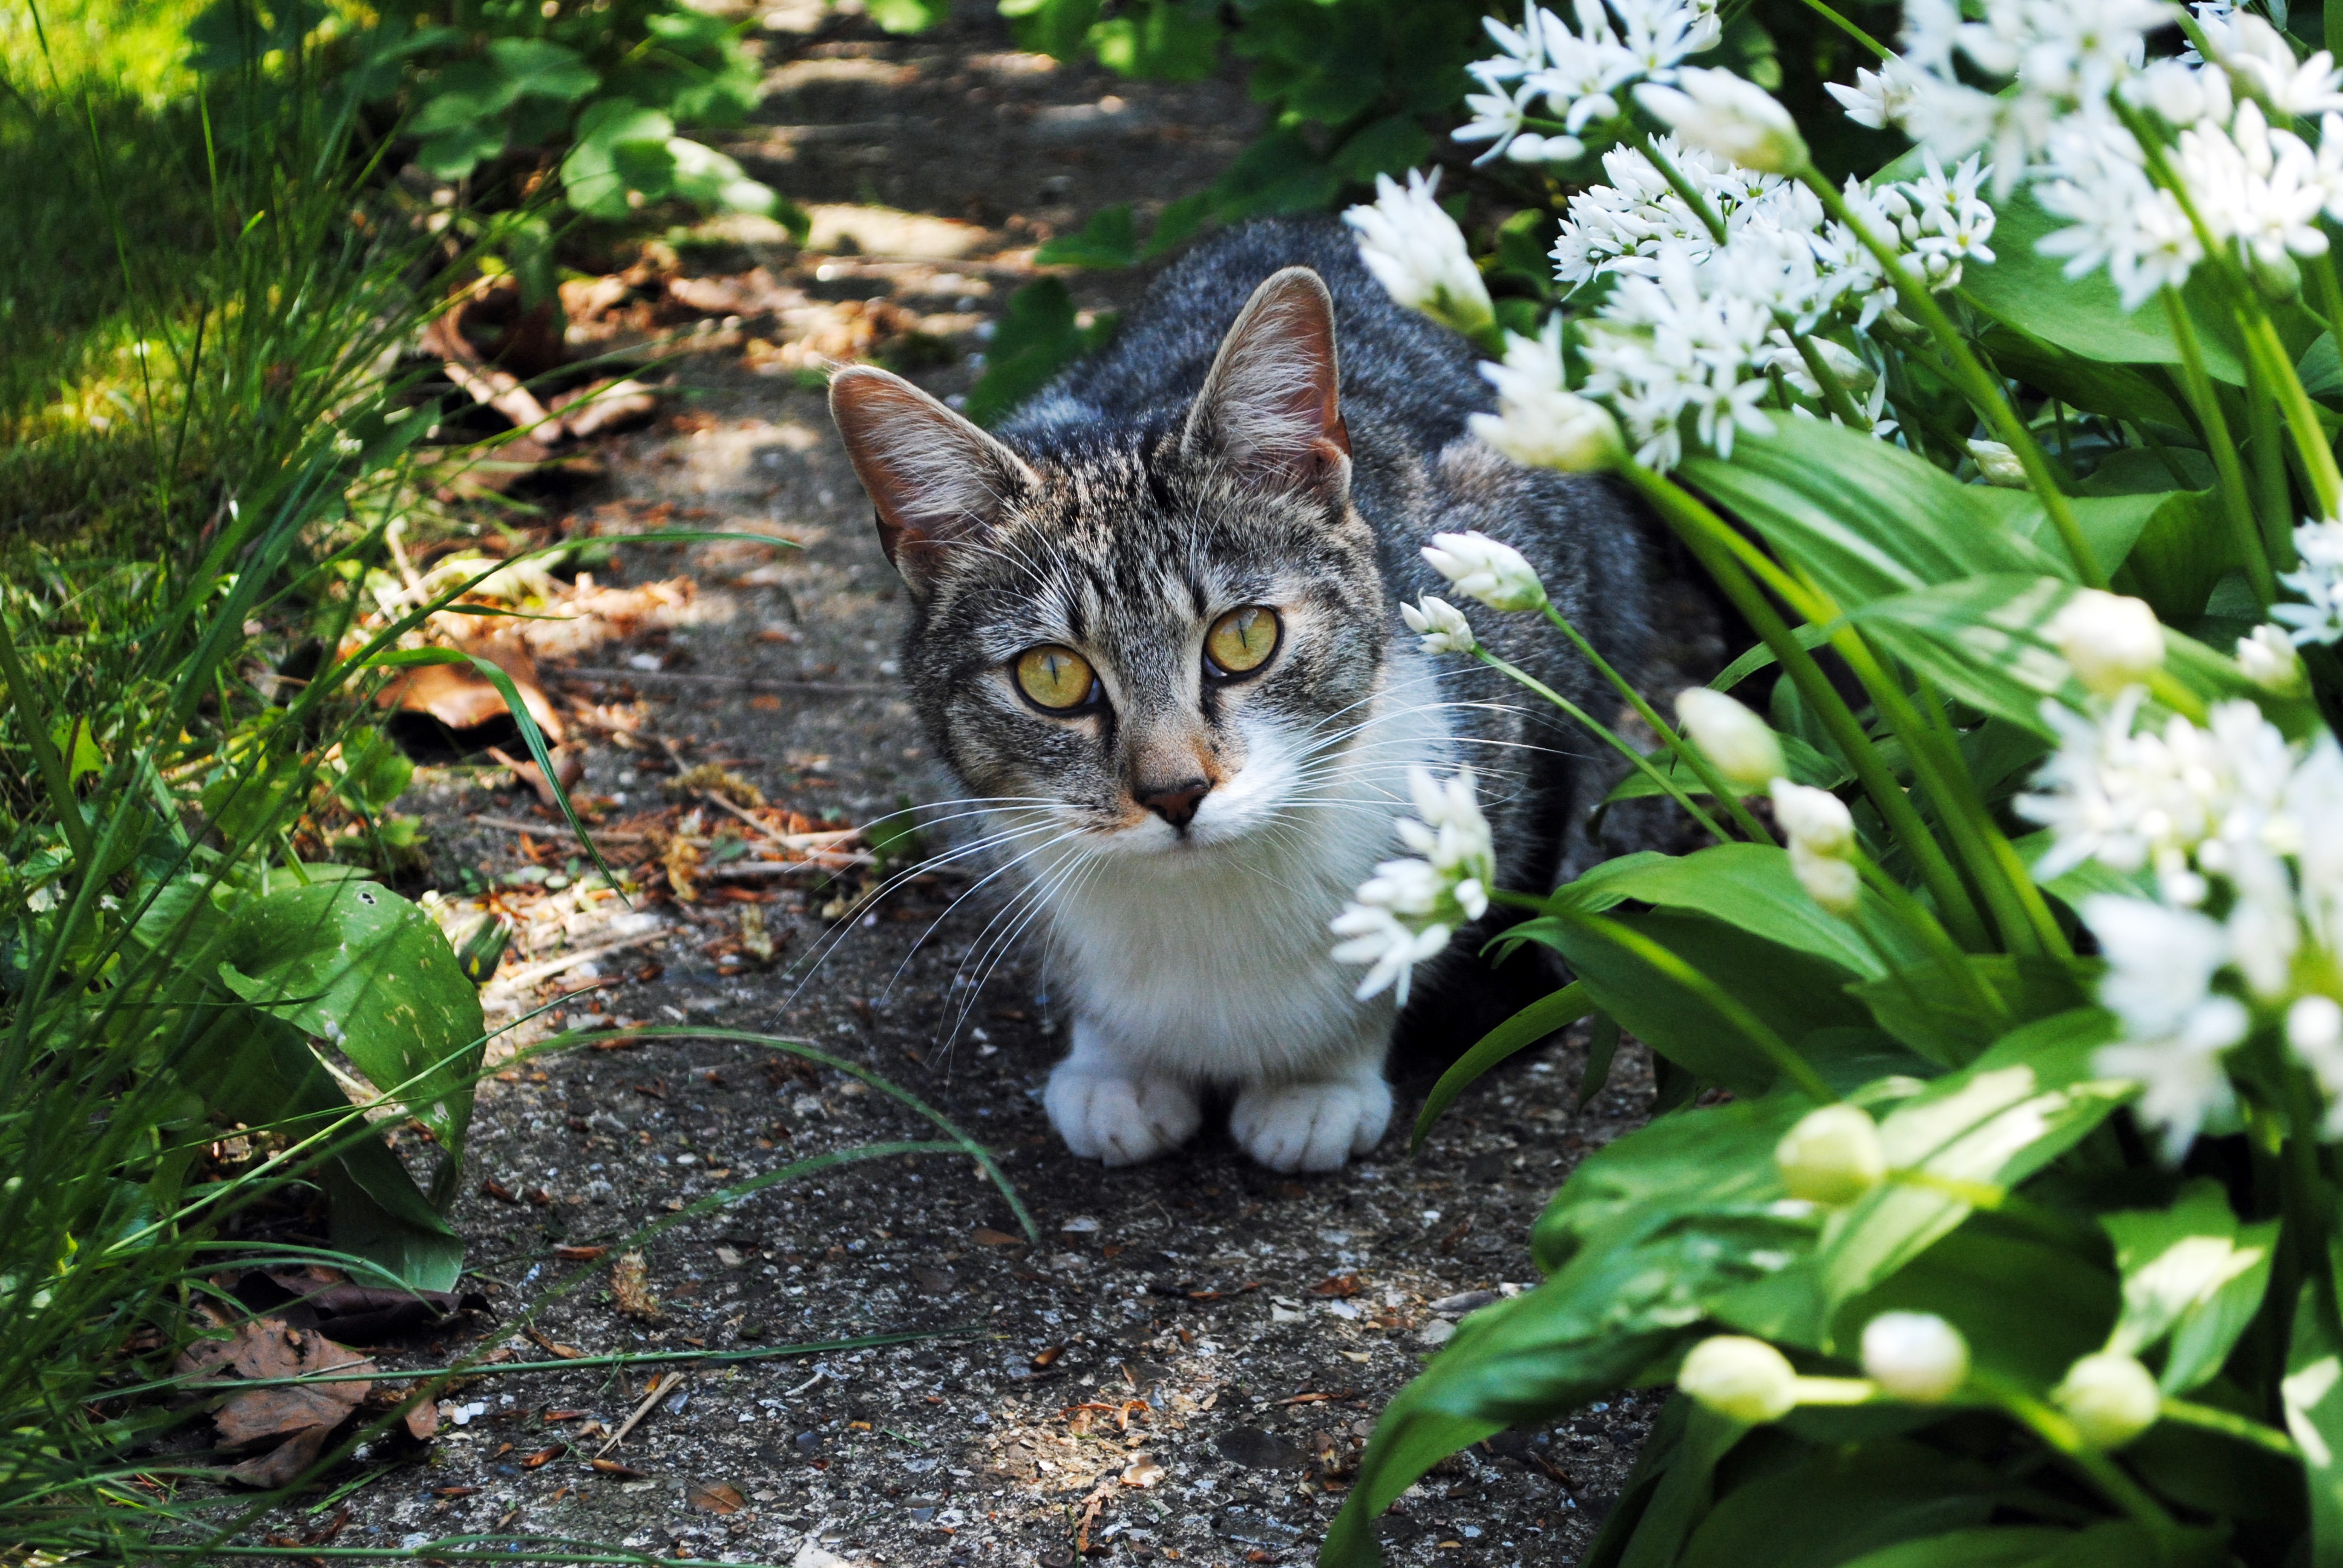
nature, grass, flower, animal, cute, pet, fur, fluffy, kitten, cat, feline, mammal, garden, fauna, vertebrate, staring, curious, norwegian forest cat, wild cat, small to medium sized cats, cat like mammal